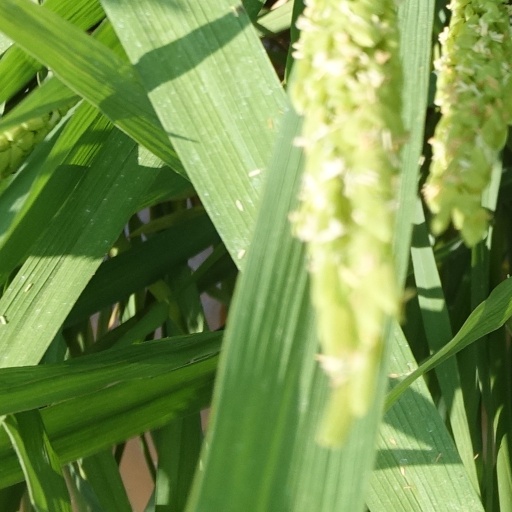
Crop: rice